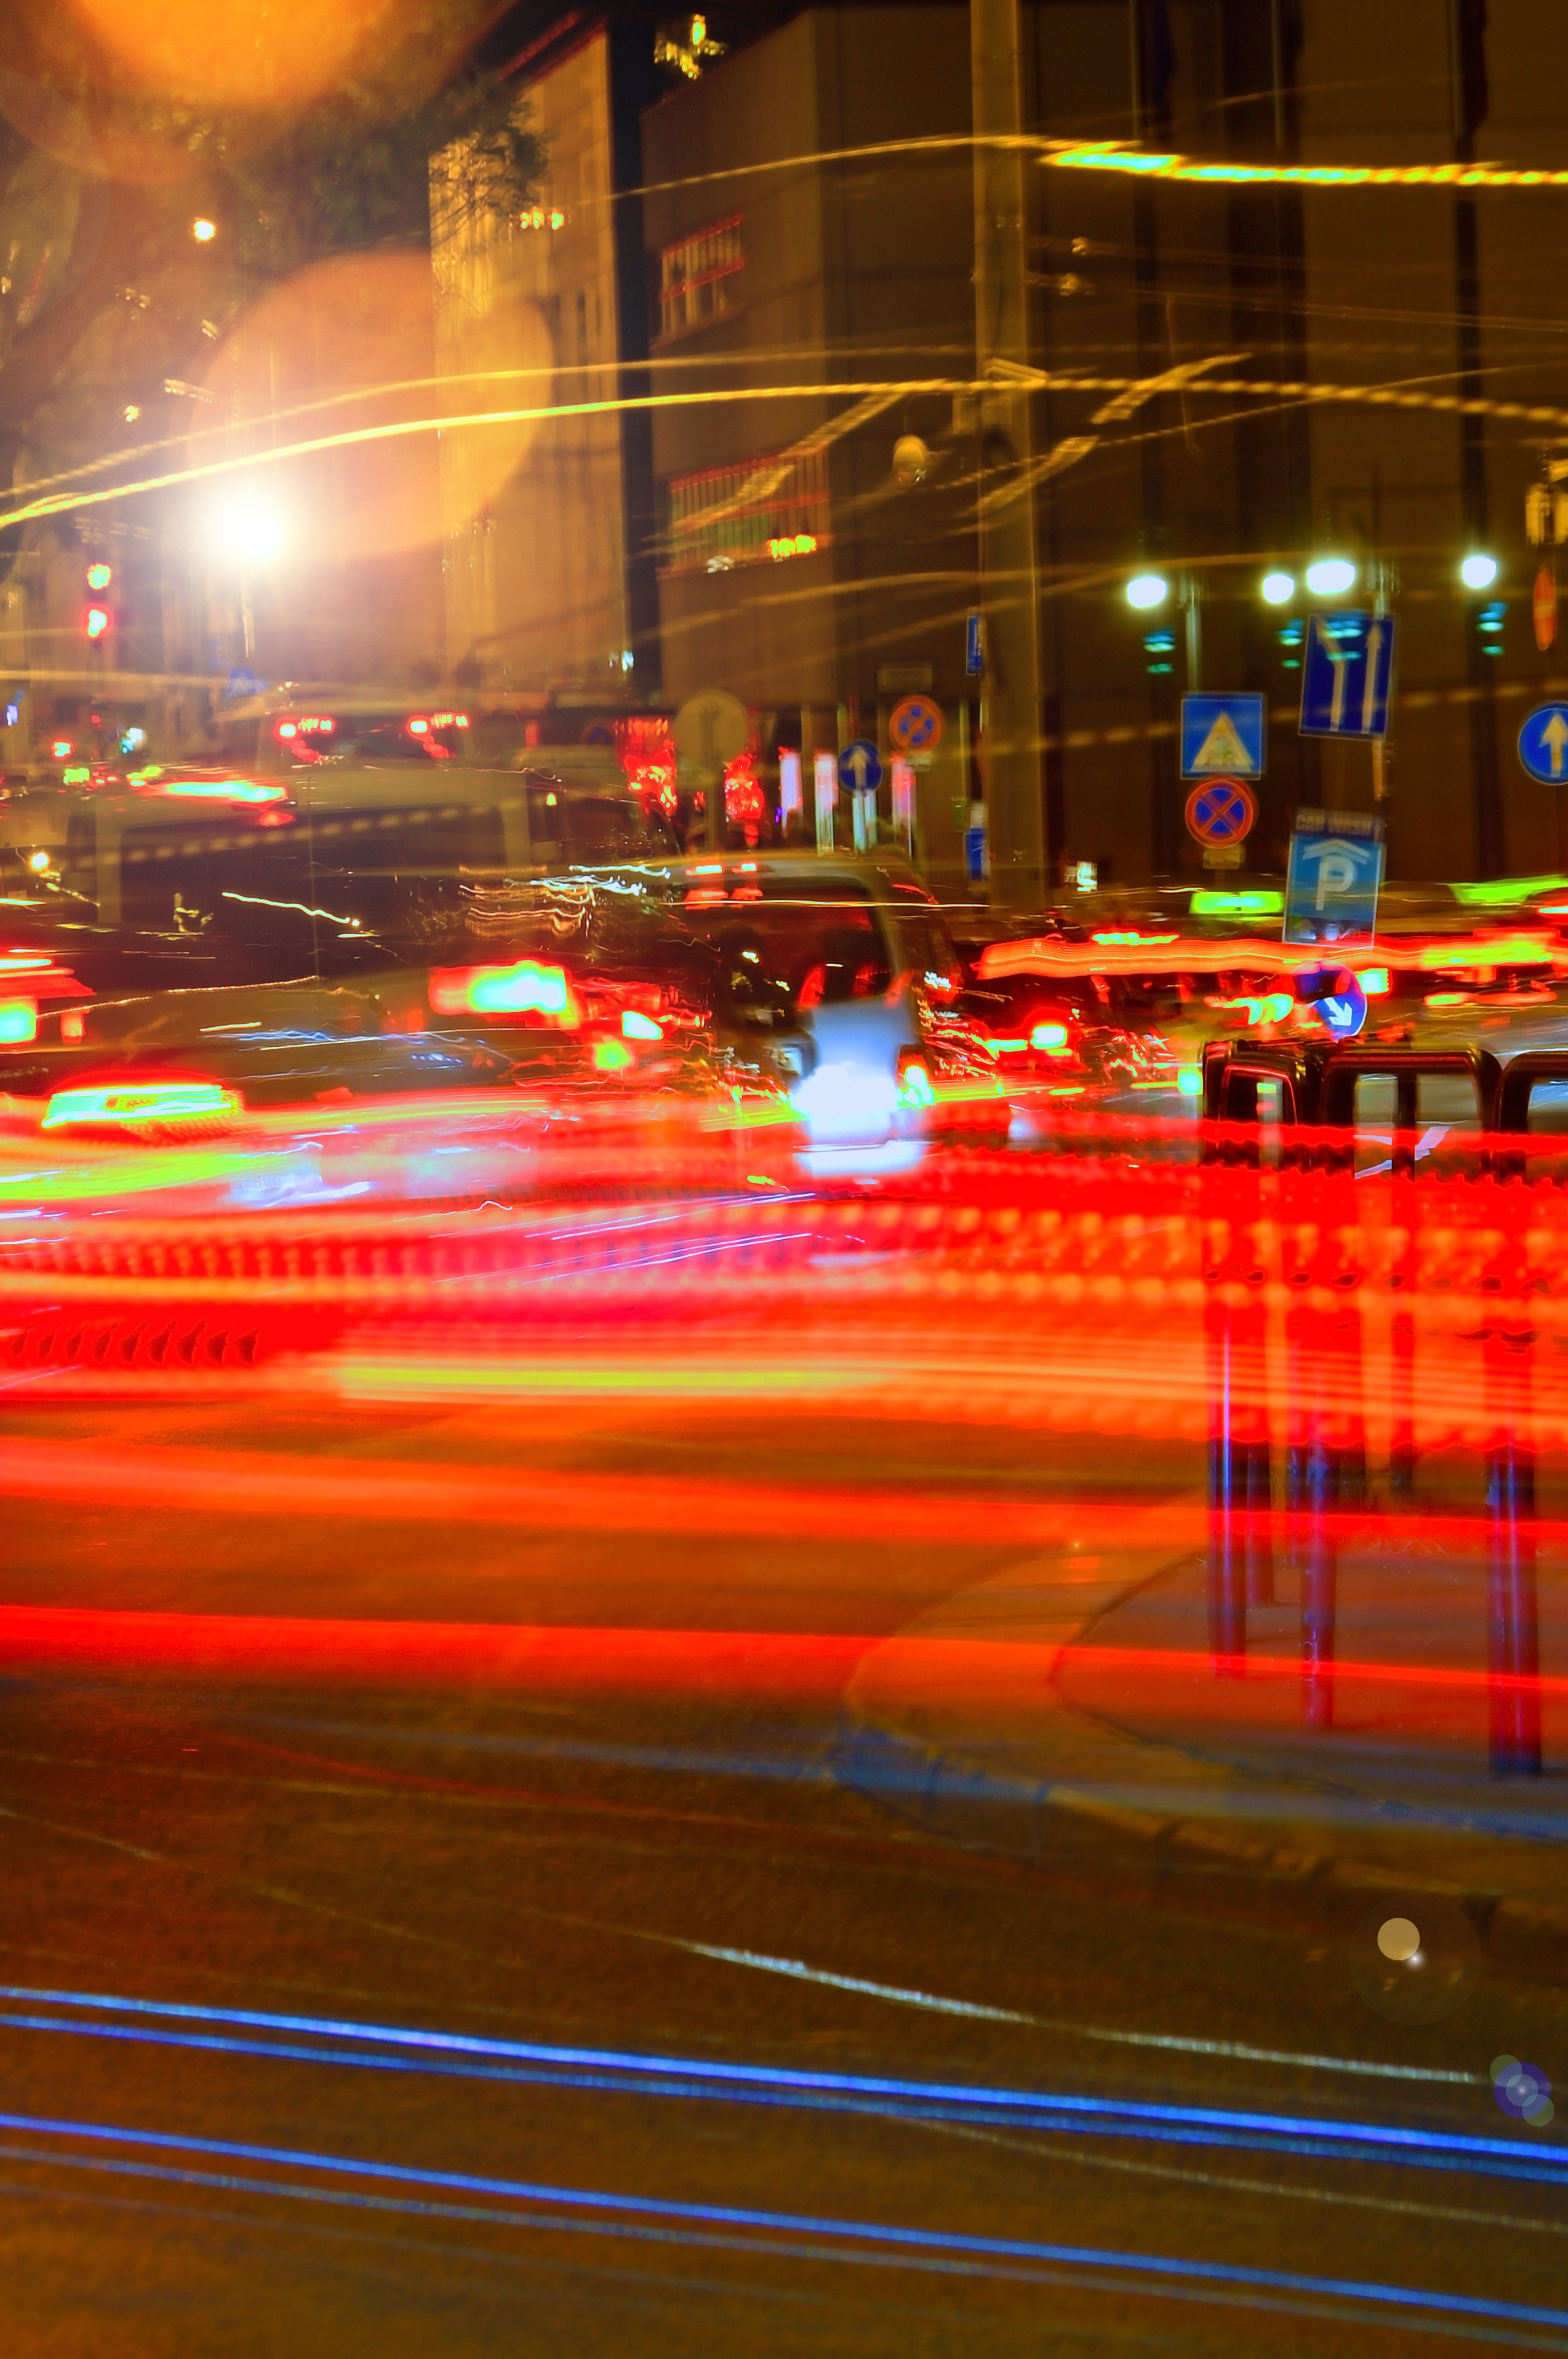
city, fast, light, speed, night, lights, background, road, motion, street, blur, trails, car, abstract, modern, traffic, business, urban, highway, transportation, blue, building, line, budapest, hungary, fast light, lighting, metropolitan area, metropolis, evening, recreation